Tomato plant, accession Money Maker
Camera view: horizontal (90 deg, fisheye); turntable rotation: 330 degrees
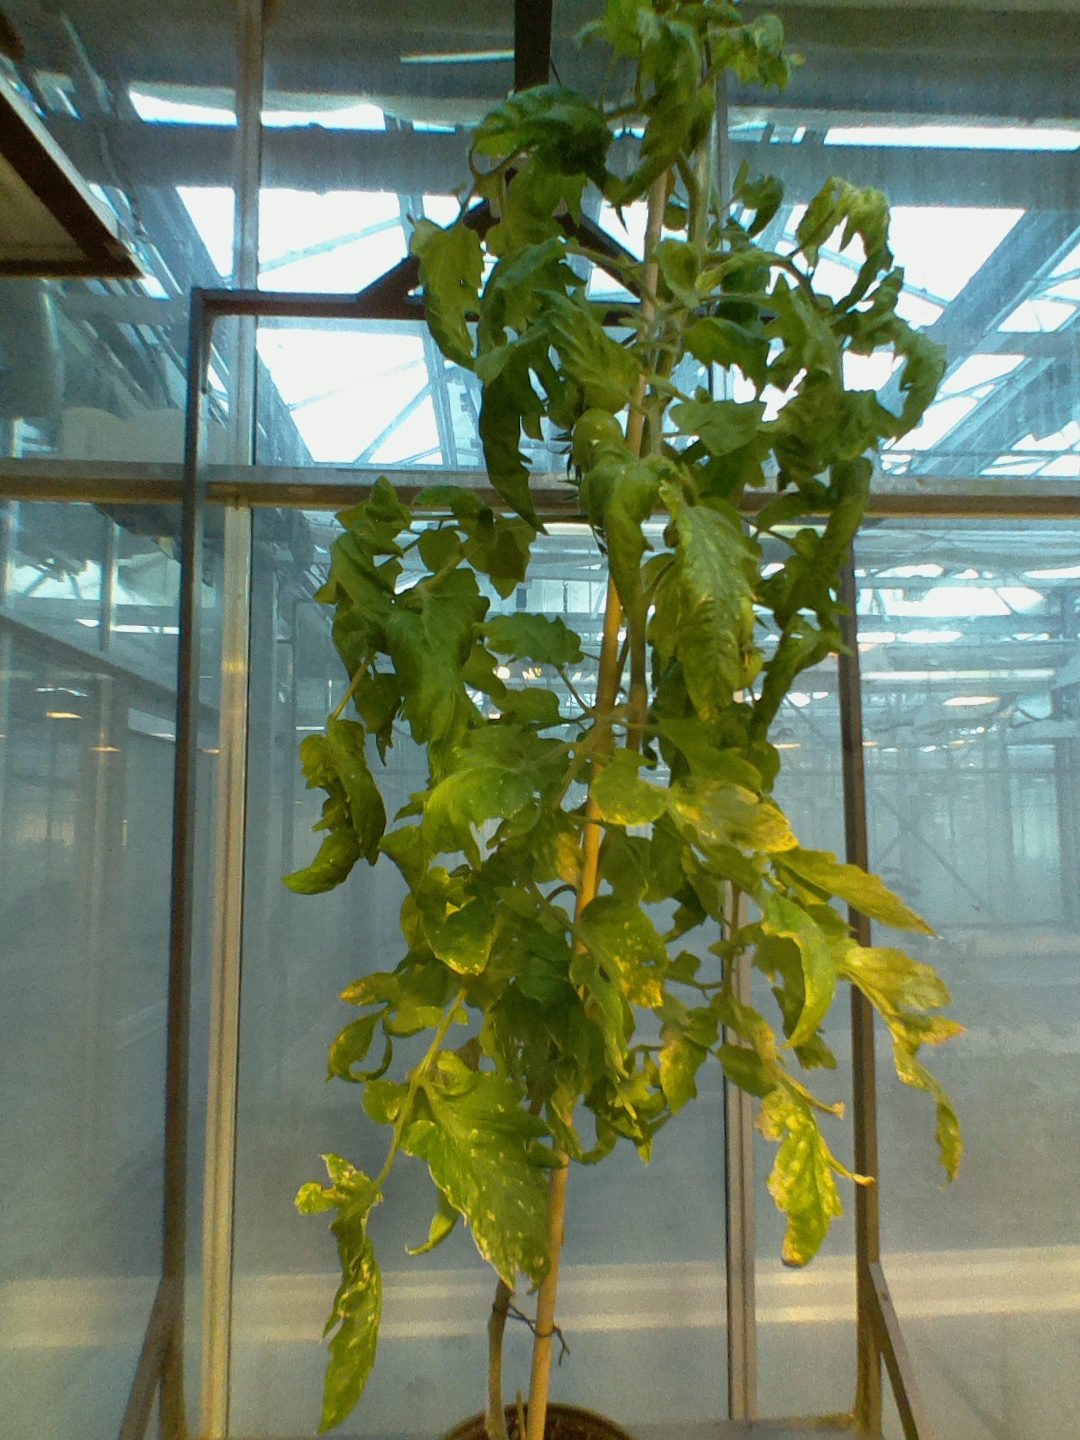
BBCH growth stage 79: 90% -100% of final fruit size